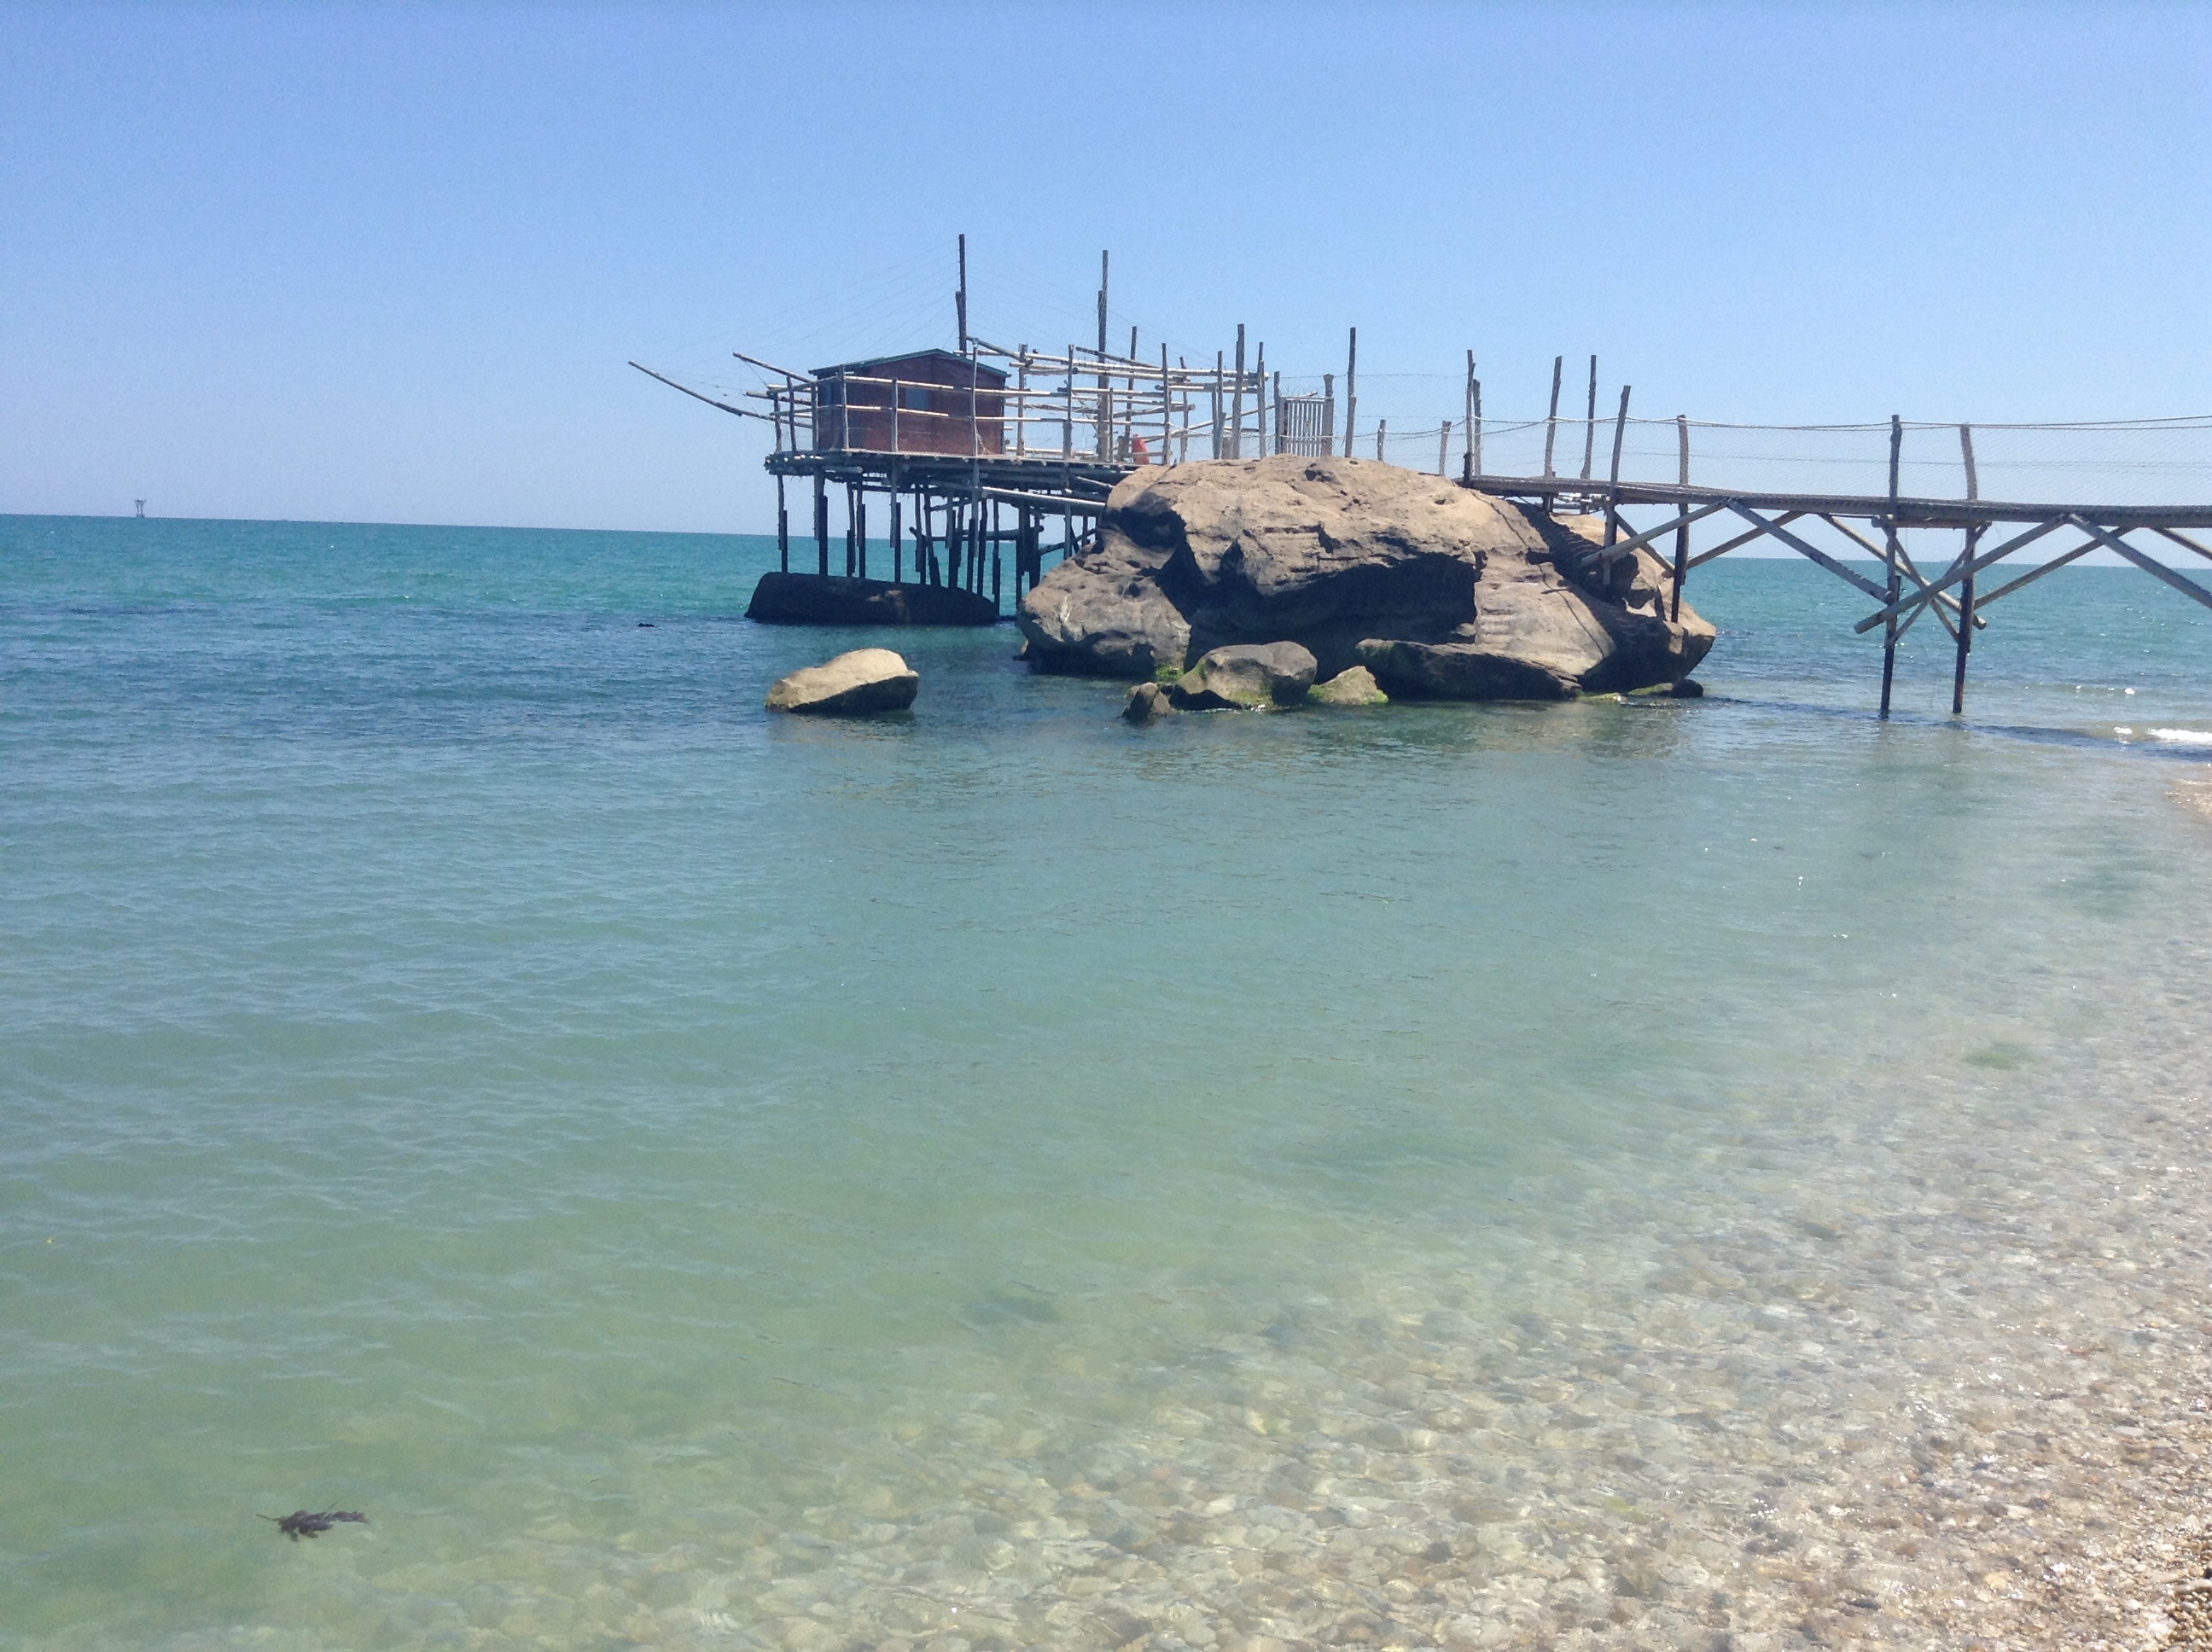
beach, sea, coast, sand, ocean, shore, pier, vacation, vehicle, bay, body of water, channel